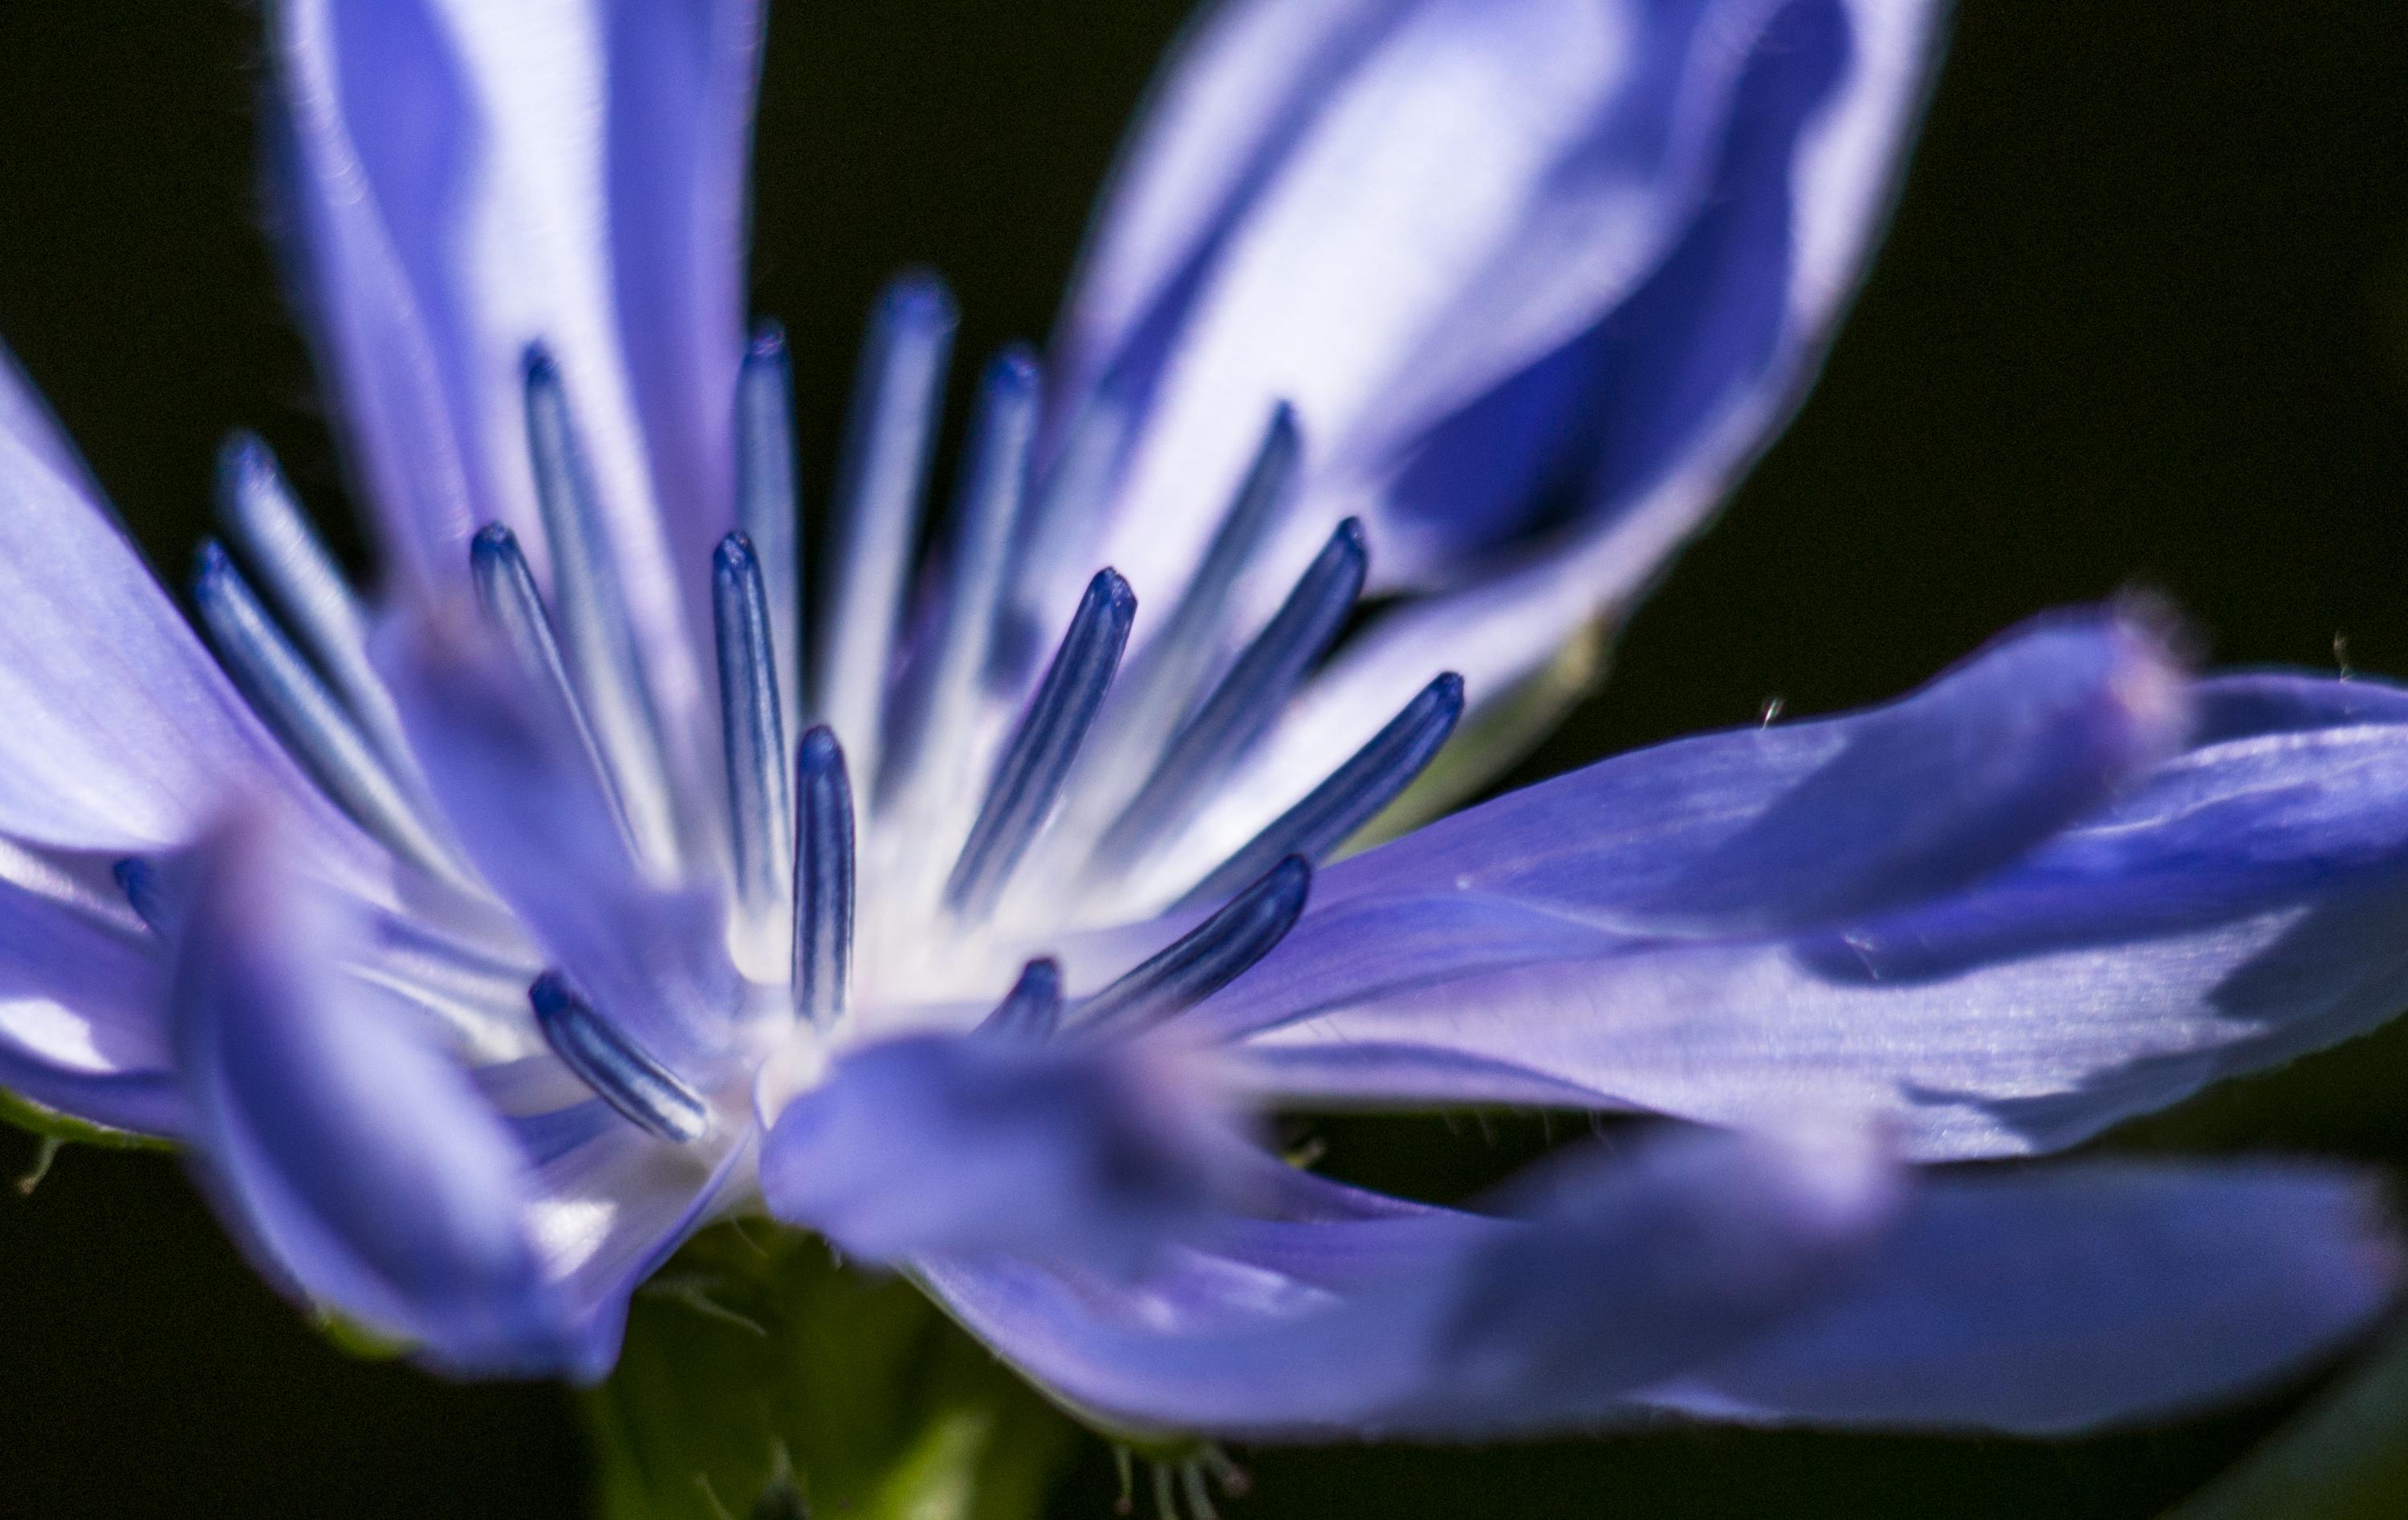
nature, blossom, light, plant, flower, petal, bloom, europe, herb, produce, vegetable, color, macro, peace, serene, blue, nikon, closeup, flora, wildflower, close up, happiness, fleur, passion, soft, nikkor, quiet, douceur, parfum, bientre, curuyann, nikond750, plaisir, softness, scent, perfume, treasure, pleasure, chicory, macro photography, plant stem, leaf vegetable